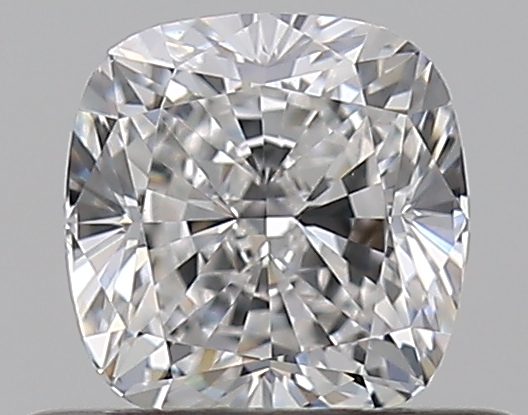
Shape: cushion
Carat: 0.52
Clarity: VS1
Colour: F
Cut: EX
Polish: VG
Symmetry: VG
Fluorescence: N
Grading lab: GIA
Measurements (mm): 4.58 x 4.46 x 3.09